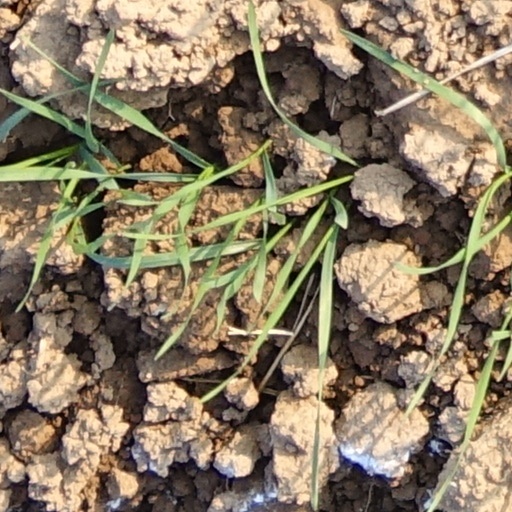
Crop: wheat